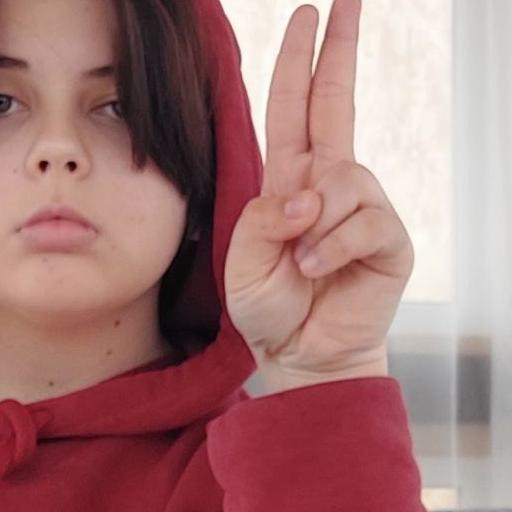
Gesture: two_up